Mark Wentworth House

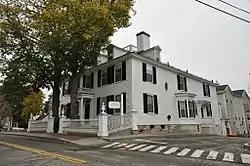
2016 photograph

The Mark Wentworth House, also known as the Gov. John Wentworth House, is a historic house at 346 Pleasant Street in Portsmouth, New Hampshire, United States. Built in 1763, it is notable for its fine Georgian finishes, and for its associations with leading political and economic figures of 18th and 19th-century Portsmouth. The house was listed on the National Register of Historic Places in 1973. It has since the early 20th century been part of a senior care complex.